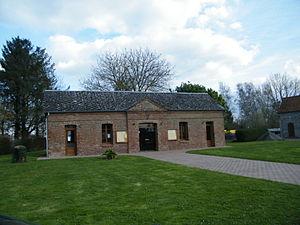
Bâtiments communaux
Tilloy-Floriville est une commune française située dans le département de la Somme, en région Hauts-de-France.